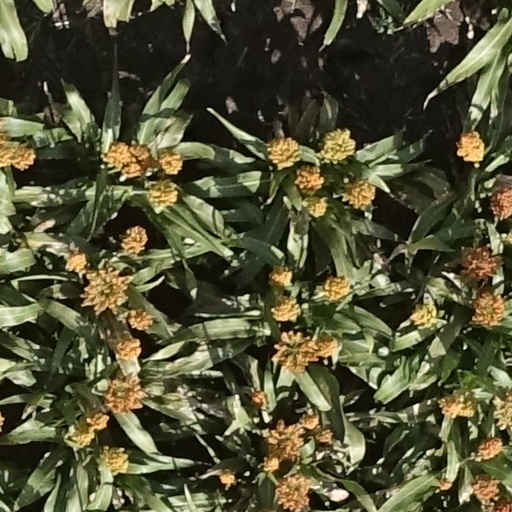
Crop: sorghum